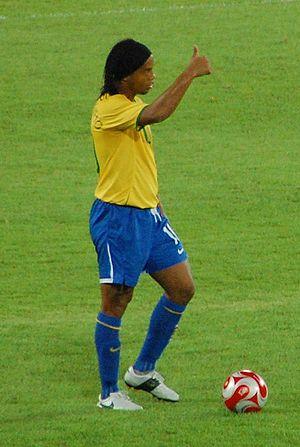
L'équipe du Brésil de football est la sélection de joueurs brésiliens représentant le pays lors des compétitions internationales de football masculin, sous l'égide de la Confédération brésilienne de football.